Joe Thomas (offensive tackle)

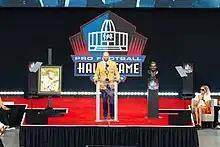
Thomas being inducted to Pro Football Hall of Fame in 2023

Thomas is an analyst for the NFL Network, appearing on pre-game and post-game "Thursday Night Football" shows. He now co-hosts a popular podcast, the "ThomaHawk Show", with fellow former NFL and Cleveland Browns player Andrew Hawkins. He also continues to do media work with the Browns organization, including game analysis and breakdowns with the “Cup of Joe” segments beginning with the 2020 season.